RWTH Aachen Faculty of Civil Engineering

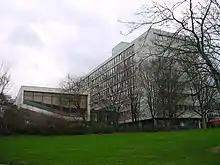
The central building of the Faculty of Civil Engineering

The Faculty of Civil Engineering is one of nine faculties at the RWTH Aachen University. It was founded in 1880 and produced several notable individuals like Philipp Forchheimer. Approximately 1,000 students are enrolled in the faculty.